Nekron

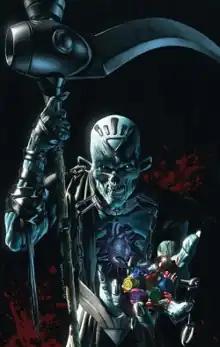
Nekron as depicted in "Blackest Night" #6 (December 2009). Art by Rodolfo Migliari.

Nekron is a supervillain appearing in comic books published by DC Comics, primarily as an enemy of the Green Lantern Corps. Created by Mike W. Barr, Len Wein and Joe Staton, the character, who exists as an embodiment of Death, first appeared in "Tales of the Green Lantern Corps" #2 (June 1981). He is the primary antagonist in the 2009–2010 "Blackest Night" storyline.